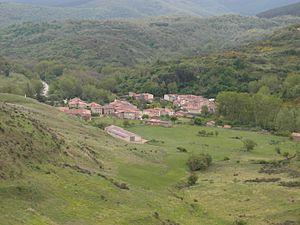
Valmala est une commune d'Espagne de la province de Burgos dans la communauté autonome de Castille-et-León. Elle fait partie de la comarque de Montes de Oca.